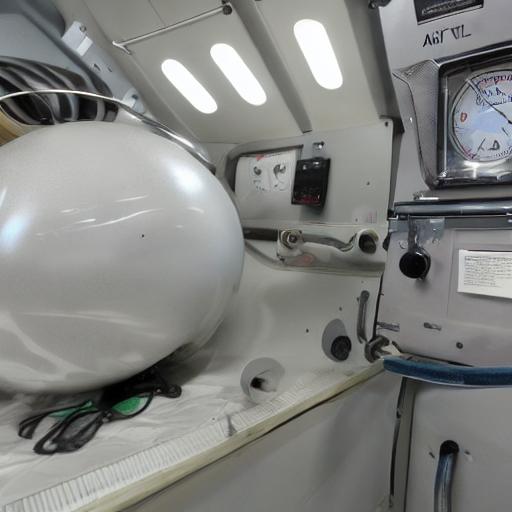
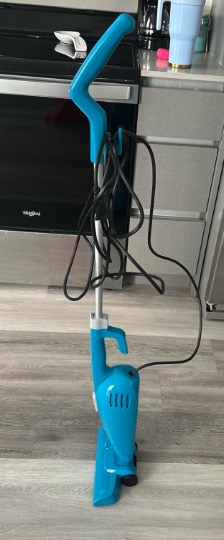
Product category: items_vacuum
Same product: no